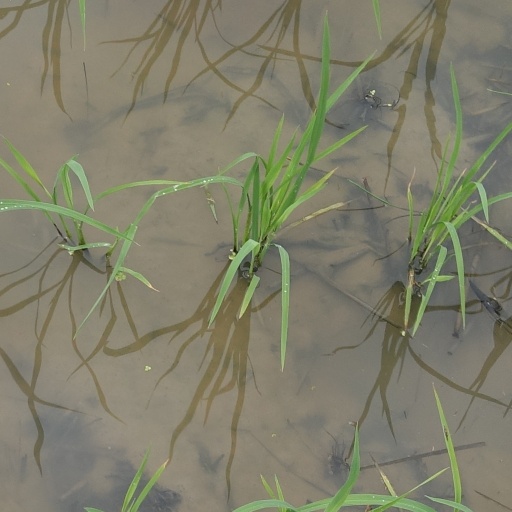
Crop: rice